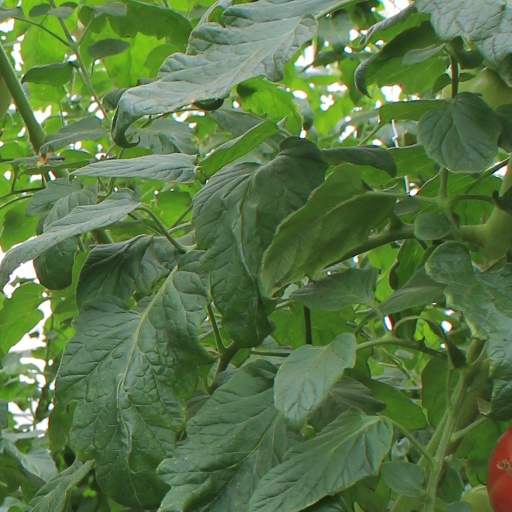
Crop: tomato